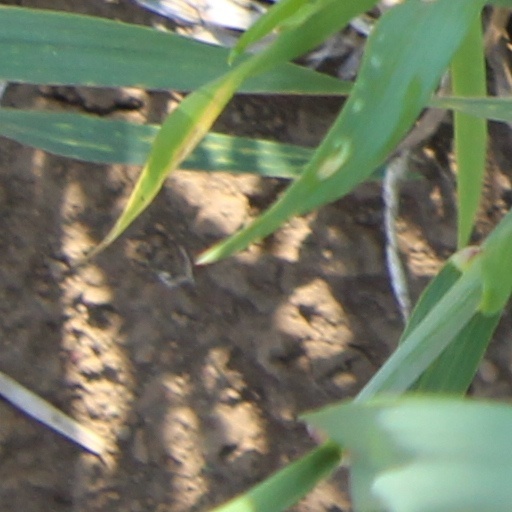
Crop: wheat